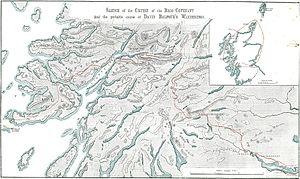
Enlevé !, également paru sous le titre : Les Aventures de David Balfour, est un roman d'aventures de Robert Louis Stevenson publié en 1886. En France, il a été édité pour la première fois en 1905.